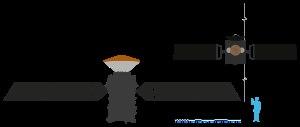
Schiaparelli ou ExoMars EDM, est un atterrisseur expérimental développé par l'Agence spatiale européenne, qui s'est écrasé à l'atterrissage sur la planète Mars le 19 octobre 2016, en raison de l'échec de la procédure de freinage. La mission de Schiaparelli devait permettre de valider les techniques de rentrée atmosphérique et d'atterrissage qui seront mises en œuvre par de futures missions martiennes européennes. L'engin spatial est développé dans le cadre du programme ExoMars de l'ESA, avec la participation de l'agence spatiale russe Roscosmos.
ExoMars Trace Gas Orbiter est une sonde interplanétaire développée par l'Agence spatiale européenne placée en orbite autour de la planète Mars pour étudier la présence et l'origine des gaz présents dans l'atmosphère martienne à l'état de trace notamment le méthane dont elle doit tenter de déterminer s'il est d'origine biologique. La sonde spatiale a été lancée le 14 mars 2016 par une fusée russe Proton. Après s'être insérée en orbite autour de Mars le 19 octobre 2016, la mission doit utiliser la technique de l'aérofreinage durant 12 mois avant d'entamer la phase scientifique de la mission qui doit s'achever en 2022.